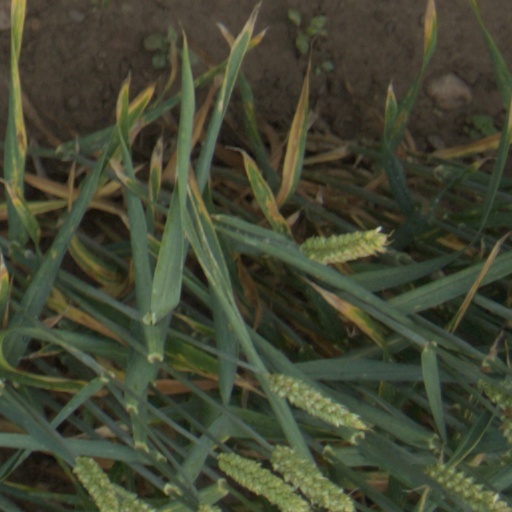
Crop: wheat